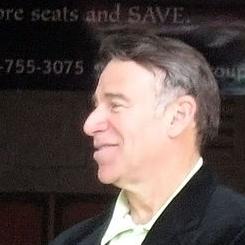
Age: 59